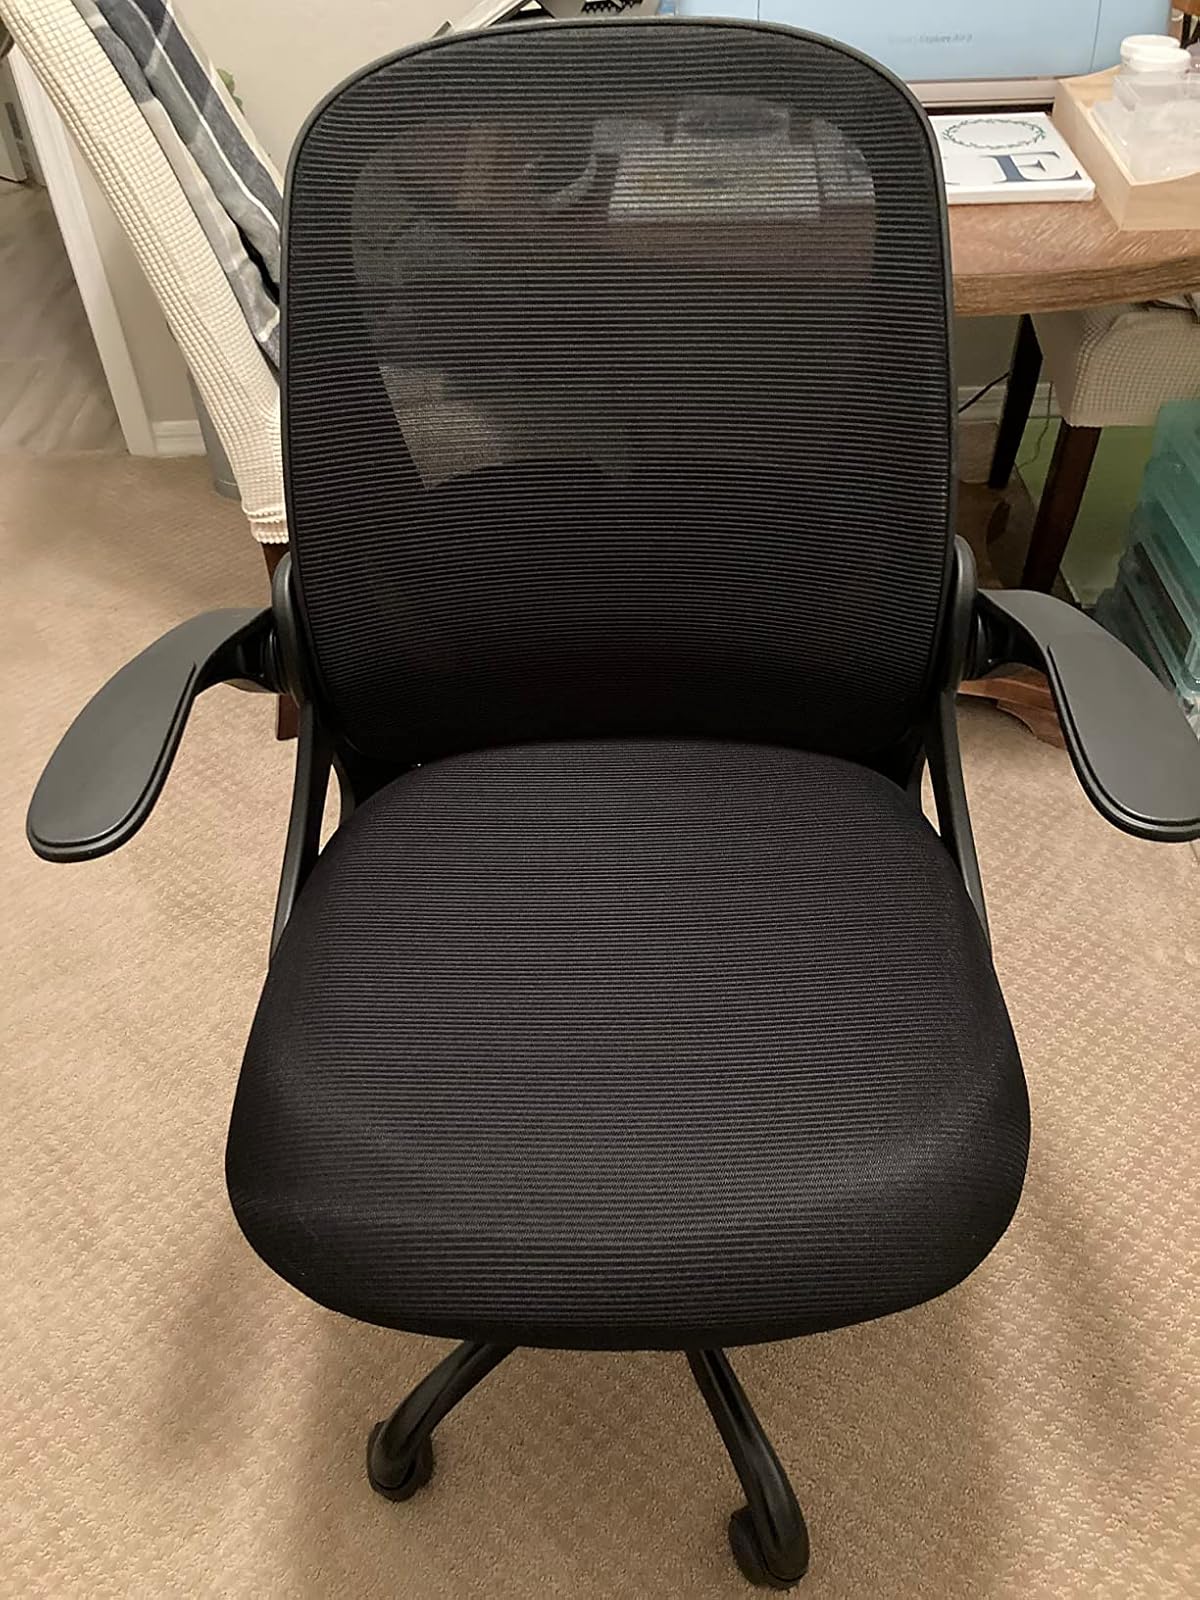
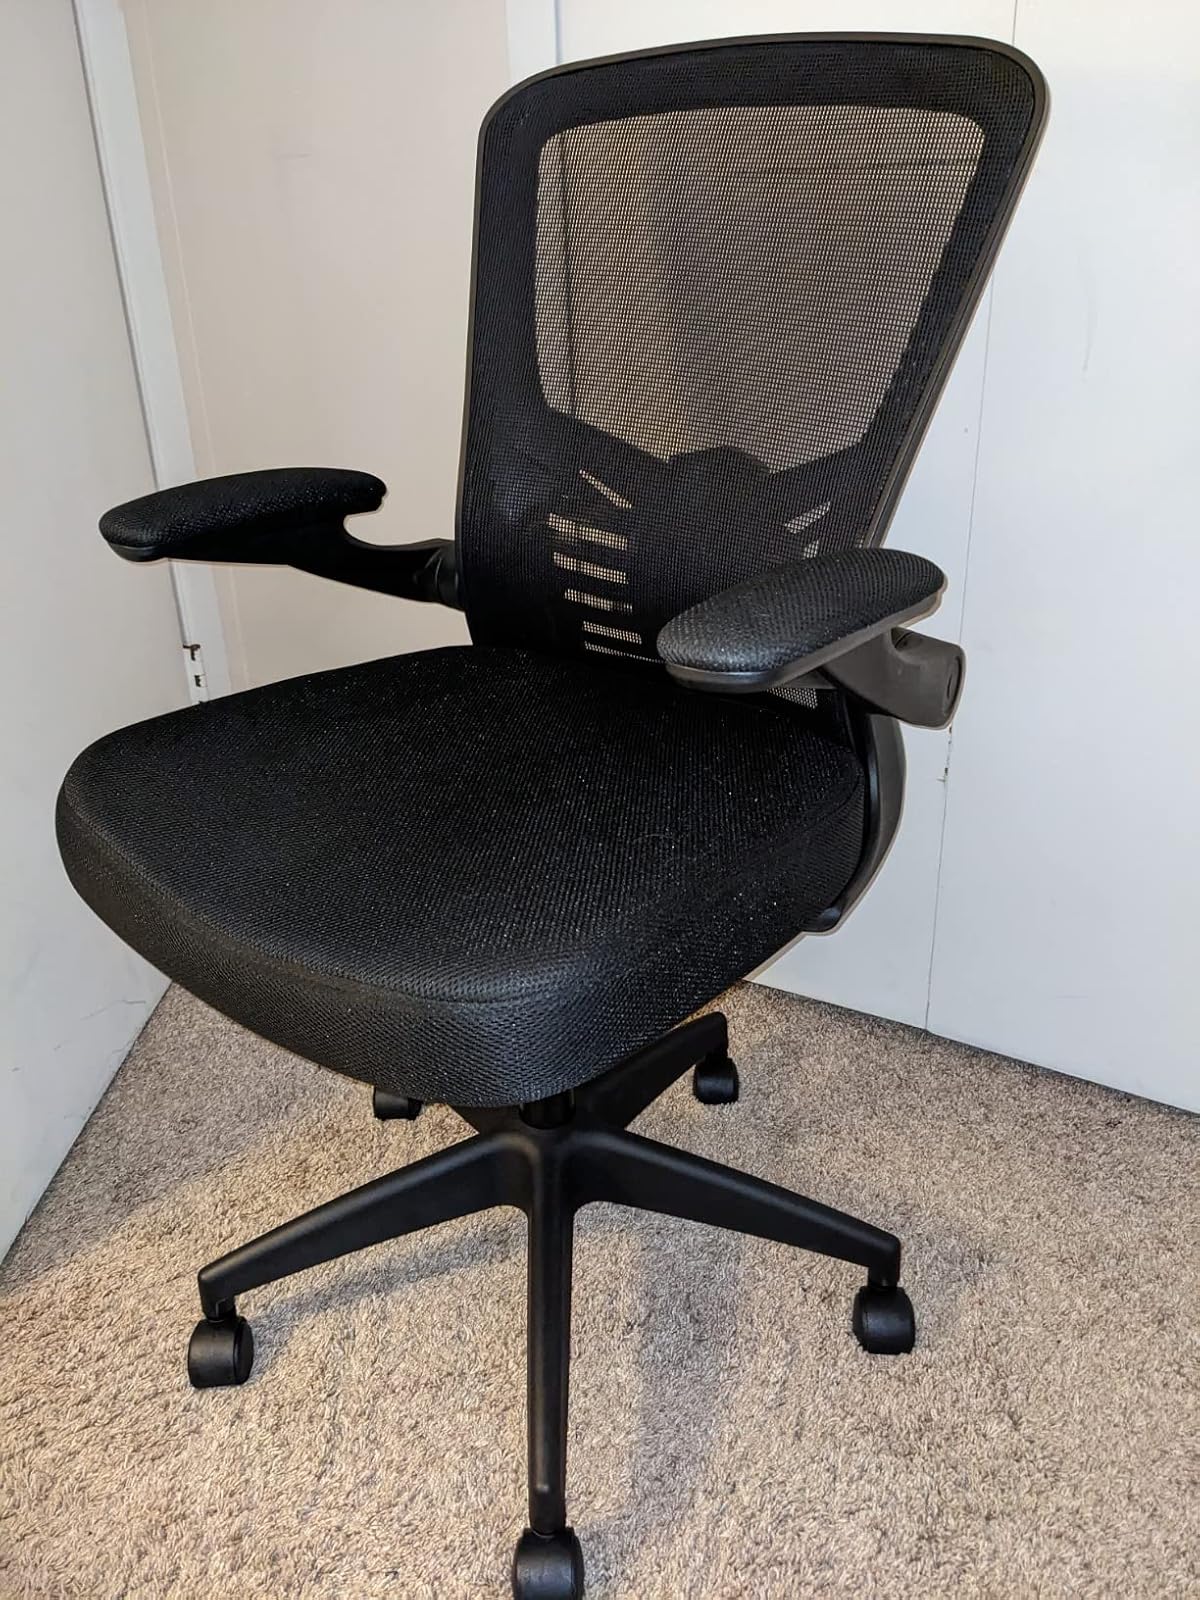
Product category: items_chair
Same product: no